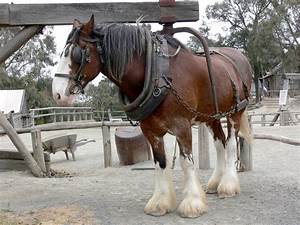
Label: horse